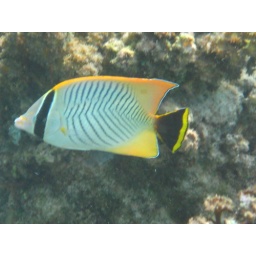
A fish in the water by the hotel